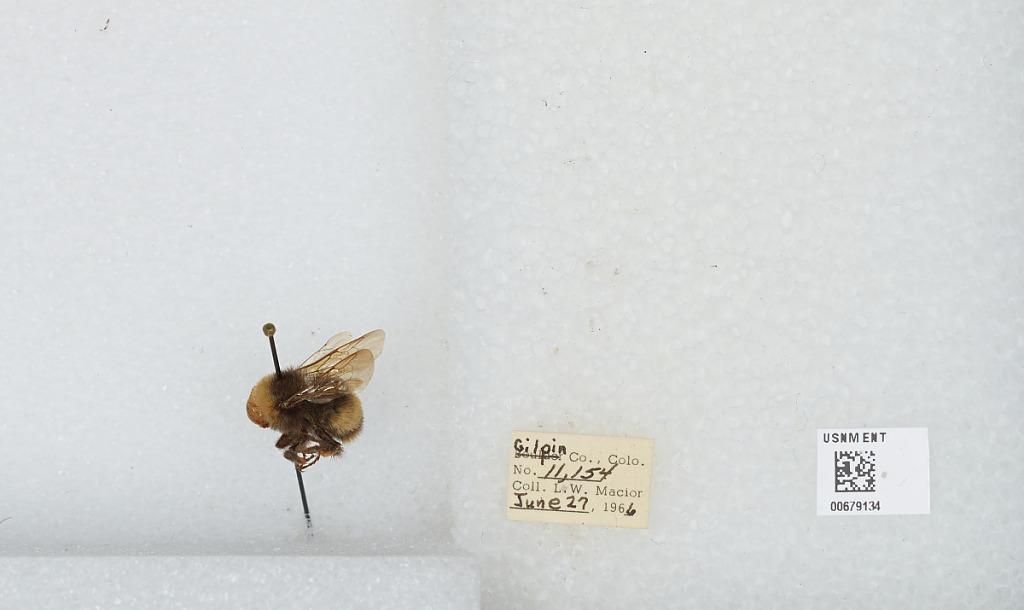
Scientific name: Bombus (Bombus) occidentalis Greene
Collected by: L. Macior
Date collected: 1966-6-27
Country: United States
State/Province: Colorado
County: Gilpin
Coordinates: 39.8908, -105.508